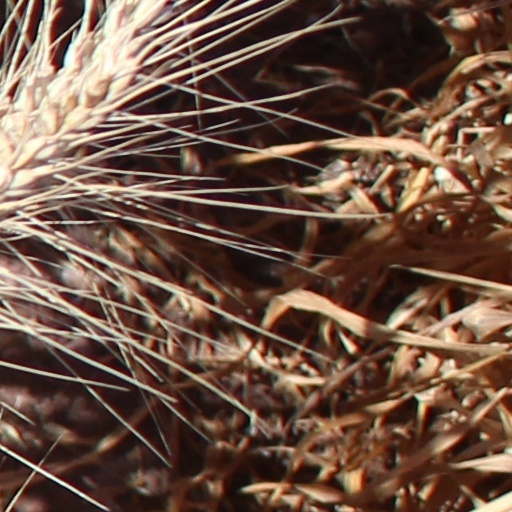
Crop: wheat